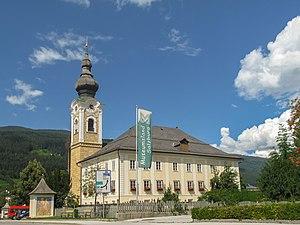
Altenmarkt im Pongau est un bourg autrichien, situé dans le land de Salzbourg, il s'agit aussi d'une station de sports d'hiver, axée principalement sur le ski alpin. Il dispose de nombreux avantages dont une montagne neigeuse de qualité et de quantité avec un domaine skiable qui est relié à l'un des plus grands domaines : Espace Salzburg Amadé Sport World. Il s'agit aussi d'un haut lieu touristique.